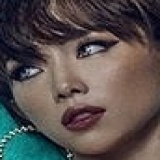
ca sĩ Tóc Tiên